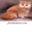
Label: cat